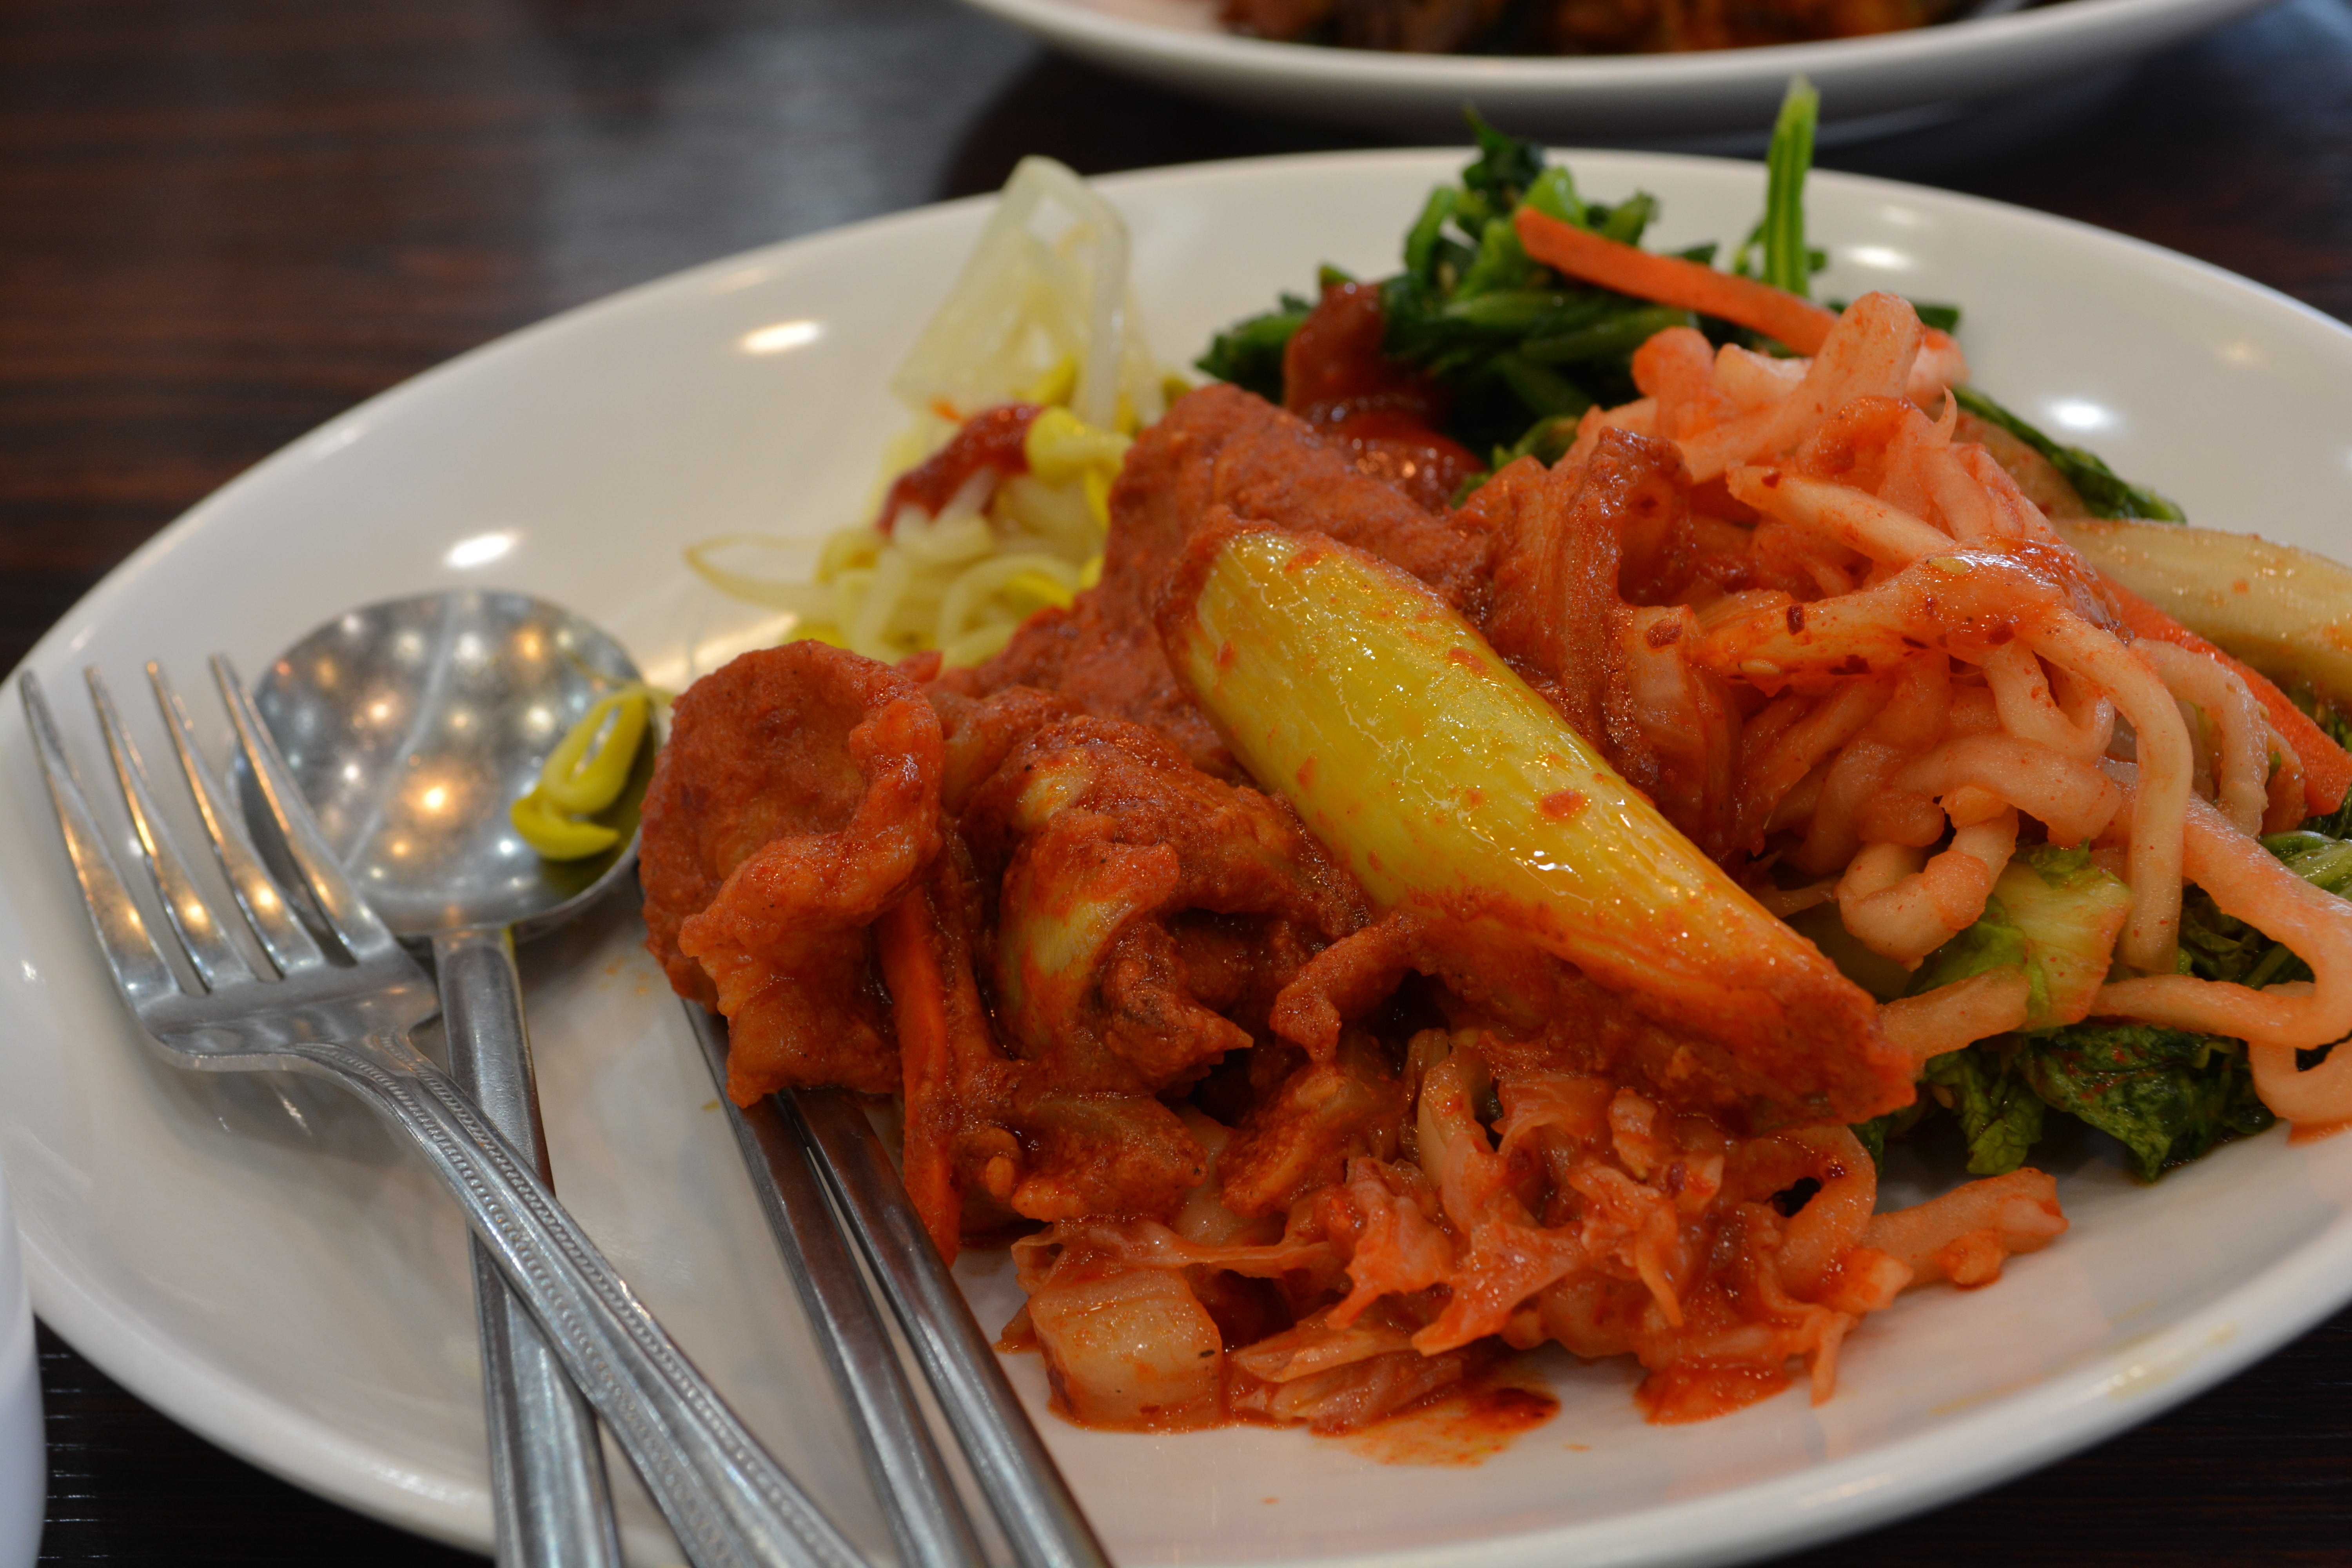
restaurant, dish, meal, food, produce, meat, lunch, cuisine, buffet, asian food, kimchi, pad thai, thai food, chinese food, southeast asian food, mie goreng